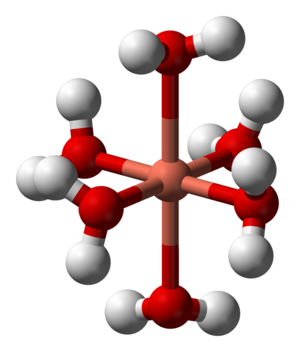
En mathématiques, un groupe est une des structures algébriques fondamentales de l'algèbre générale. C'est un ensemble muni d'une loi de composition interne associative admettant un élément neutre et, pour chaque élément de l'ensemble, un élément symétrique.
L’effet Jahn-Teller, connu aussi en tant que « Distorsion Jahn-Teller », décrit la distorsion de la géométrie des molécules non-linéaires dans certaines situations. Historiquement, cet effet a été proposé dans un théorème publié en 1937 par Hermann Arthur Jahn et Edward Teller, dans lequel ils démontrent que toute molécule non-linéaire possédant un niveau électronique fondamental dégénéré subira une distorsion géométrique qui lèvera cette dégénérescence, ce qui aura pour effet de diminuer l’énergie totale de la molécule.